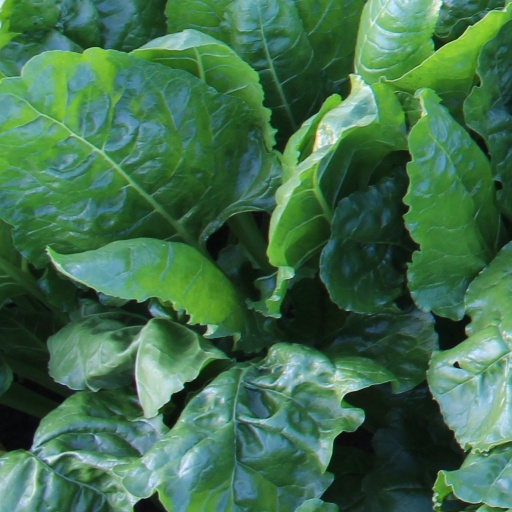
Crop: sugar beet